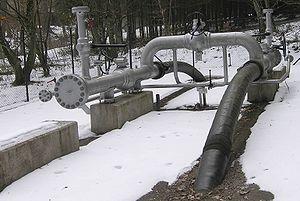
Par sa position géographique au centre de l'Europe, la Suisse possède un réseau routier et de chemin de fer dense. La traversée des Alpes constitue un enjeu stratégique pour les transports européens puisque les Alpes séparent le Nord et le Sud de l'Europe. Depuis les débuts de l'industrialisation des pays européens, la Suisse a dû constamment améliorer son réseau transalpin afin de favoriser son attractivité pour la localisation de nombreuses entreprises et sa position de plaque tournante des échanges.
Le pipeline est un mode de transport, sur de grandes distances de matières fluides, réalisé au moyen de tubes et accessoires sous pression, constituant un système souvent en réseau.